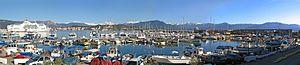
Vue panoramique du port d'Ajaccio
Ajaccio est une commune française, préfecture du département de la Corse-du-Sud, préfecture de la Corse et siège de la collectivité territoriale de Corse. Son aire urbaine comptait 106 488 habitants en 2016, la plus grande de l'Île. Ajaccio est située sur la côte ouest de la Corse, à 390 km de Marseille.